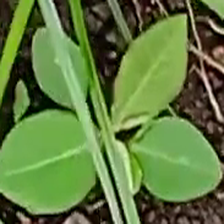
Weed species: Moti_dudhi(Euphorbia_geneculata_L)